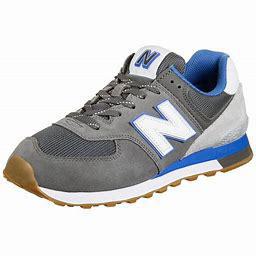
Brand: New
Model: Balance ML574